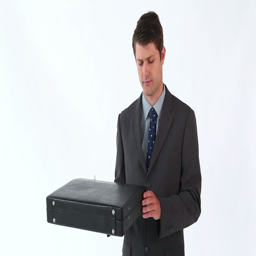
happy man opening his briefcase against a white background